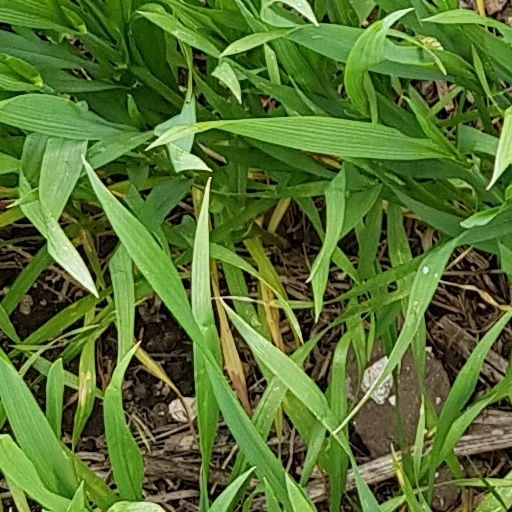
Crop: wheat